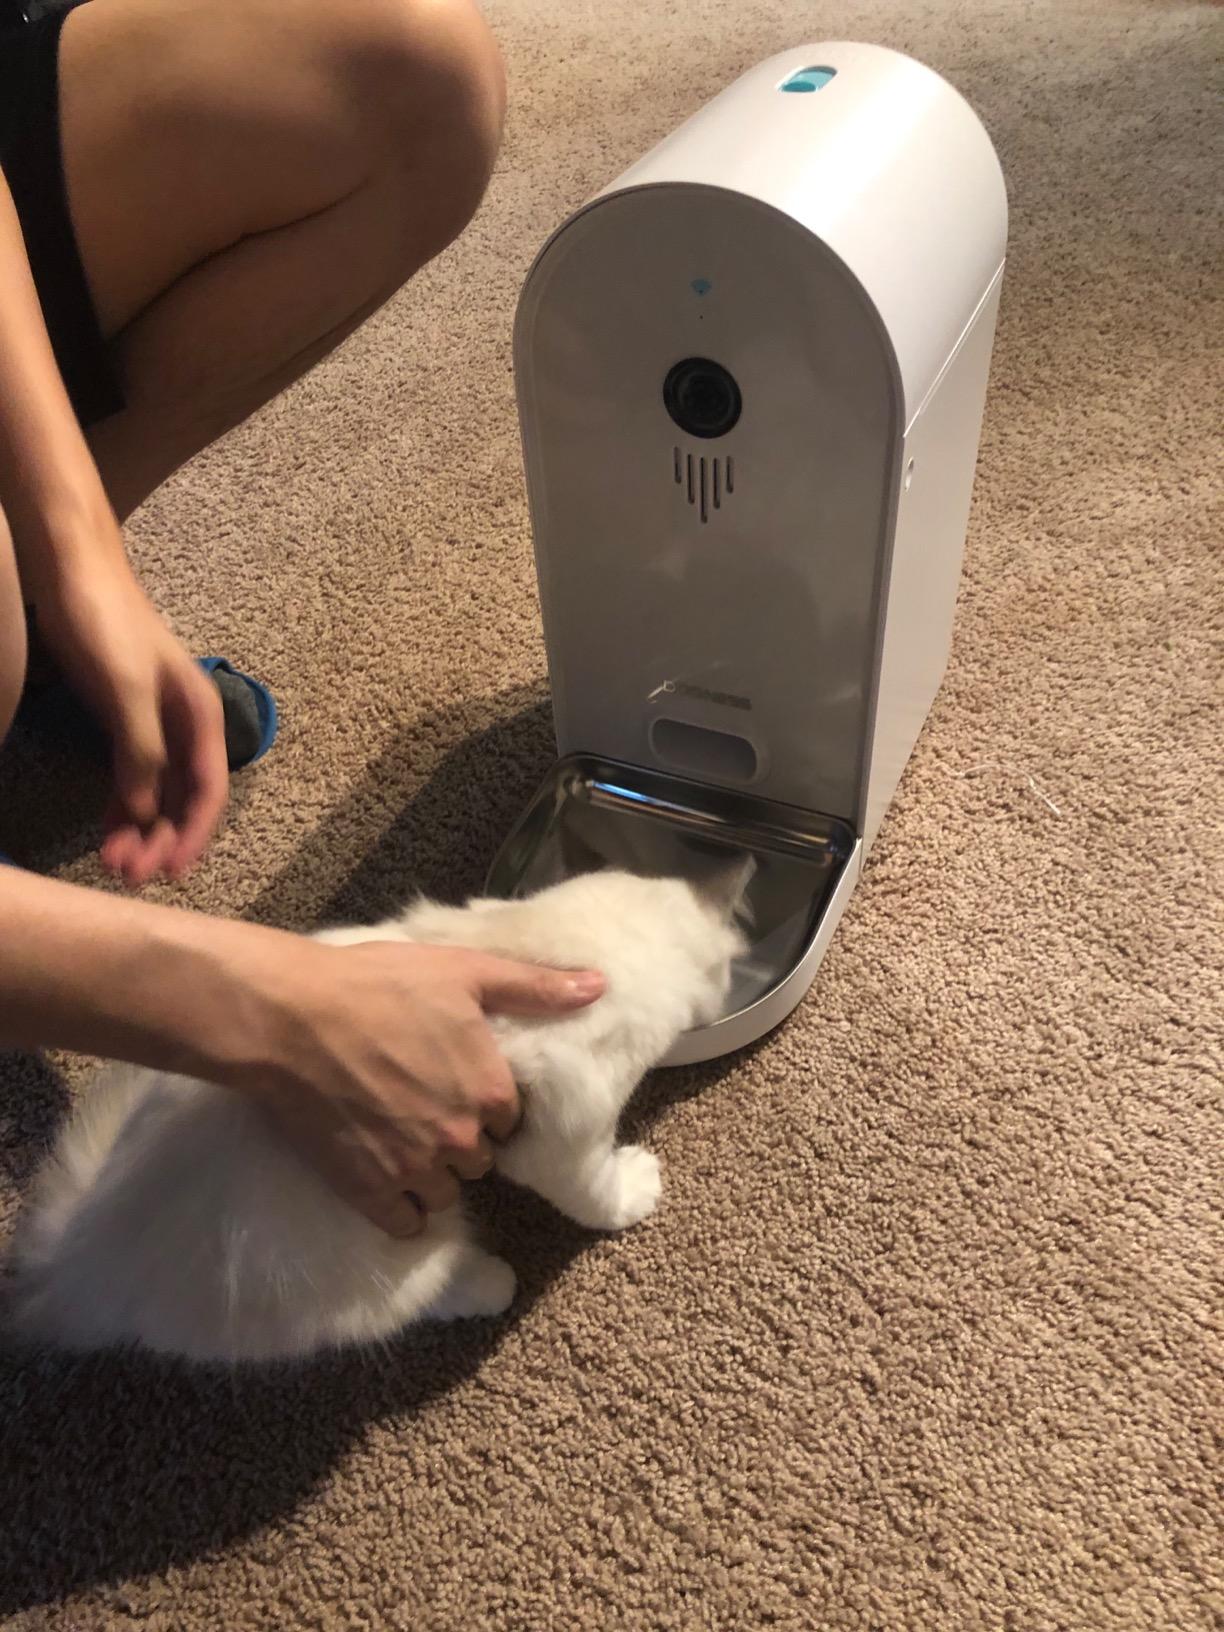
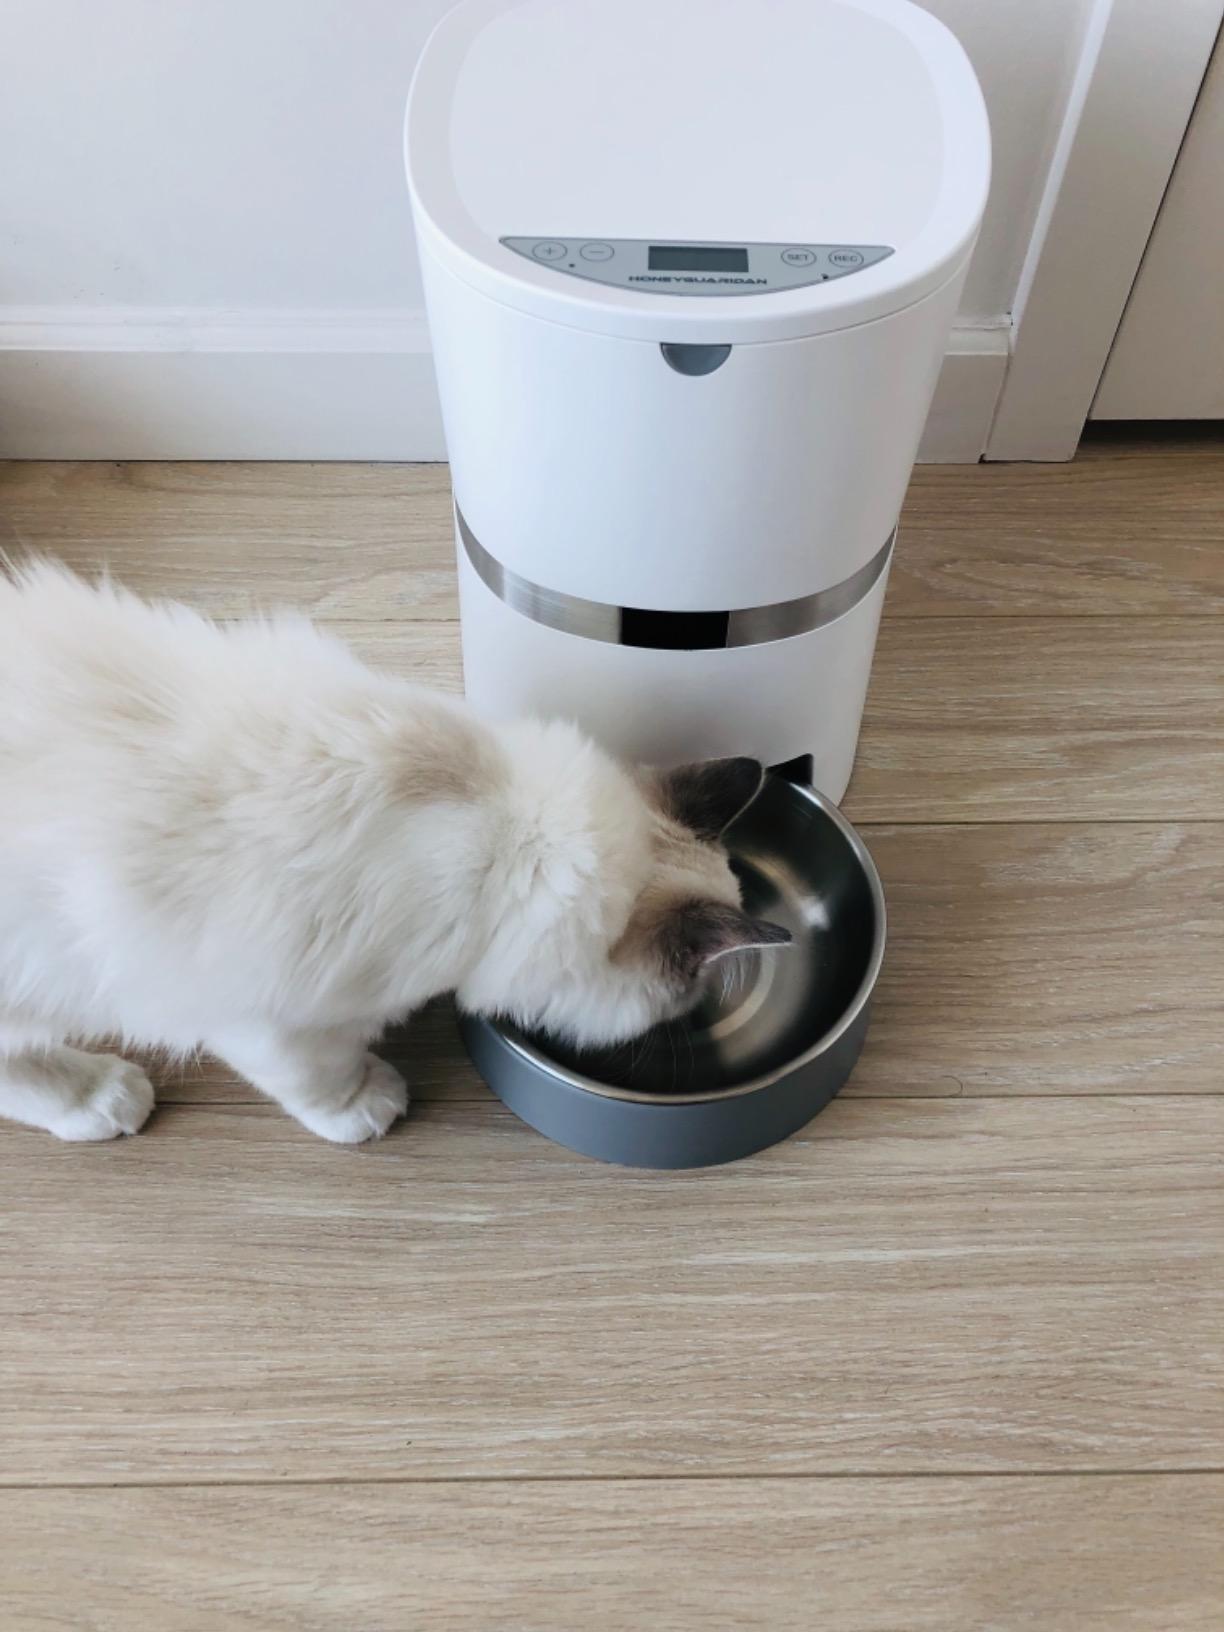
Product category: items_feeder
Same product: no